Banesto

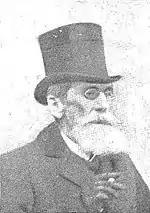

After the Spanish–American War, the financial reforms of Raimundo Fernández Villaverde of 1900 and with the repatriation of the capitals of the former American colonies, the shareholders decide to liquidate the company and establish a new one, the "Credit Bank of Spain", on 1 May 1902, with a capital stock of 20 million pesetas represented by 80,000 shares with a nominal value of 250 pesetas. The bank's promoter was a French group chaired by Gustavo Pereire, administrator of the Company of the Iron Roads of Northern Spain. This initiative was joined by Cayetano Sánchez Bustillo and León Cocagne (deputy director of Banco Hipotecario de España) on behalf of a group of Spanish investors. The first headquarters, the Building of the Furniture Credit Society, was located in Paseo de Recoletos, Madrid.